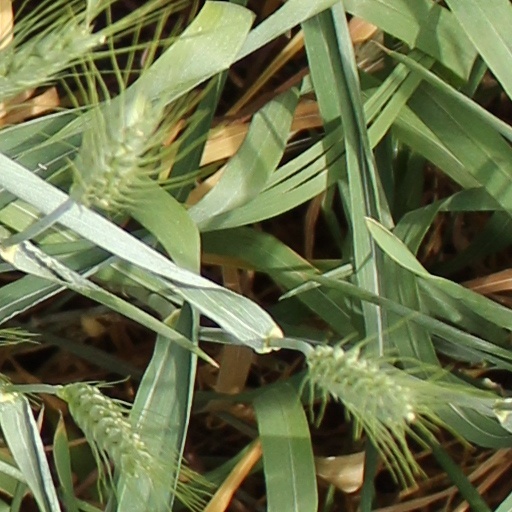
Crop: wheat